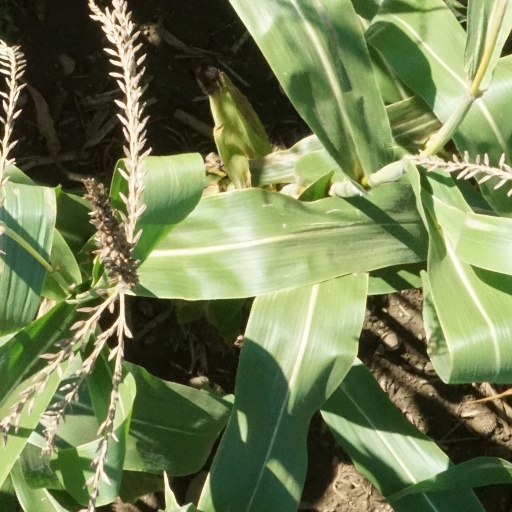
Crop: maize; corn